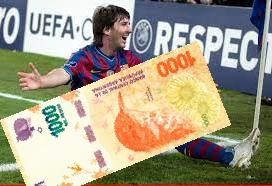
Denominación: 1000